Natal Border Guard

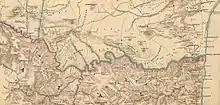
Map of the Zululand-Natal frontier in 1879

The British invasion force crossed into Zululand on 11 January 1879 in three columns. At the outset of the war the Border Guard in the Sand Spruit Valley near to Umsinga were under the command of British Colonel Anthony Durnford who was tasked with defending the border at this location. Durnford was soon, however, ordered to move up to the border crossing at Rorke's Drift in support of Chelmsford's no. 3 column. On 22 January he was ordered to bring his men (not including the Border Guard) to the British camp at Isandlwana, within Zululand. Durnford and his men were wiped out in the British defeat at the Battle of Isandlwana later that day.